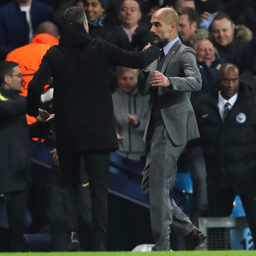
football player shakes hands with football player after football team played football team earlier this season